Answer in natural language. Is pedestal sink with a wide basin further away or in front of black open-shelf tv stand? Choose between the following options: in front or further away
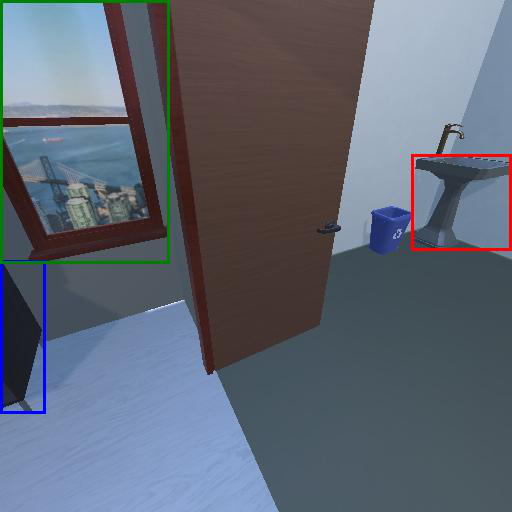
<answer>further away</answer>